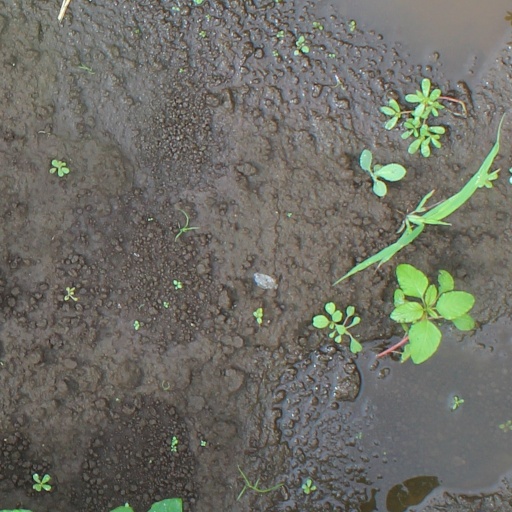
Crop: soybean